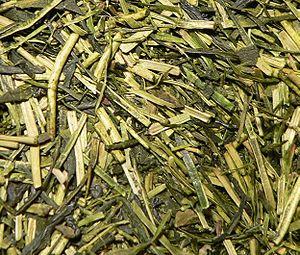
Le thé est un élément important de la culture du Japon. Il y fait son apparition à l'époque de Nara, introduit dans l'archipel par des ambassadeurs revenant de Chine, mais son réel développement est plus tardif, à compter de la fin du XIIᵉ siècle quand sa consommation se répand dans le milieu des temples zen, là encore à l'imitation de la Chine ; il s'agit alors de thé en poudre qui est bu après avoir été battu. Il devient une boisson courante pour les élites de l'époque médiévale, où se formalise au XVIᵉ siècle l'art de la « cérémonie du thé » qui constitue un des éléments emblématiques de la culture japonaise, dont l'influence dépasse le simple contexte de la consommation du thé. La culture du théier se développe durant l'époque pré-moderne, en particulier durant l'époque d'Edo, le thé étant alors devenu une boisson populaire consommée dans toutes les strates de la société. De nouvelles façons de transformer et consommer les feuilles de théier sont mises au point, en premier lieu le sencha, feuilles de thé à infuser dont l'oxydation a été stoppée par la vapeur, qui devient la plus courante.